Bomber destroyer

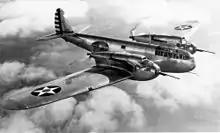
The heavily-armed Bell XFM-1 Airacuda in-flight; The Airacuda was an American-designed pre-WWII 'bomber destroyer'

Bomber destroyers were World War II interceptor aircraft intended to destroy enemy bomber aircraft. Bomber destroyers were typically larger and heavier than general interceptors, designed to mount more powerful armament, and often having twin engines. They differed from night fighters largely in that they were designed for day use.